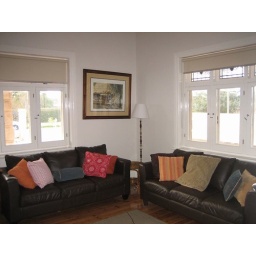
The front sitting room at the front of the old house, beside the entry. The windows look onto the original verandah.